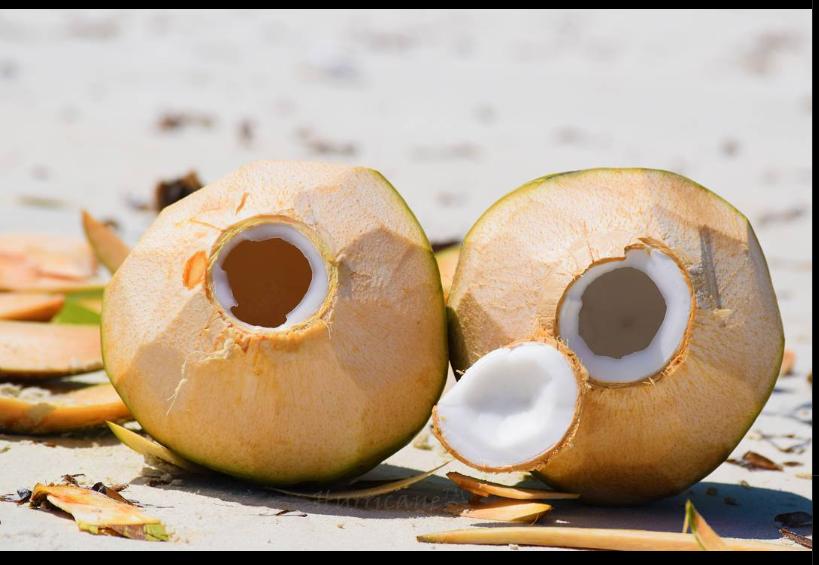
Madafu mawili yaliyokatwa upande huu wa juu yapo wazi kiasi yakwamba mtu anaweza ona kilicho ndani. Upande wa nyuma unaonekana ni baharini hivyo basi hapa ni ufuo wa bahari.